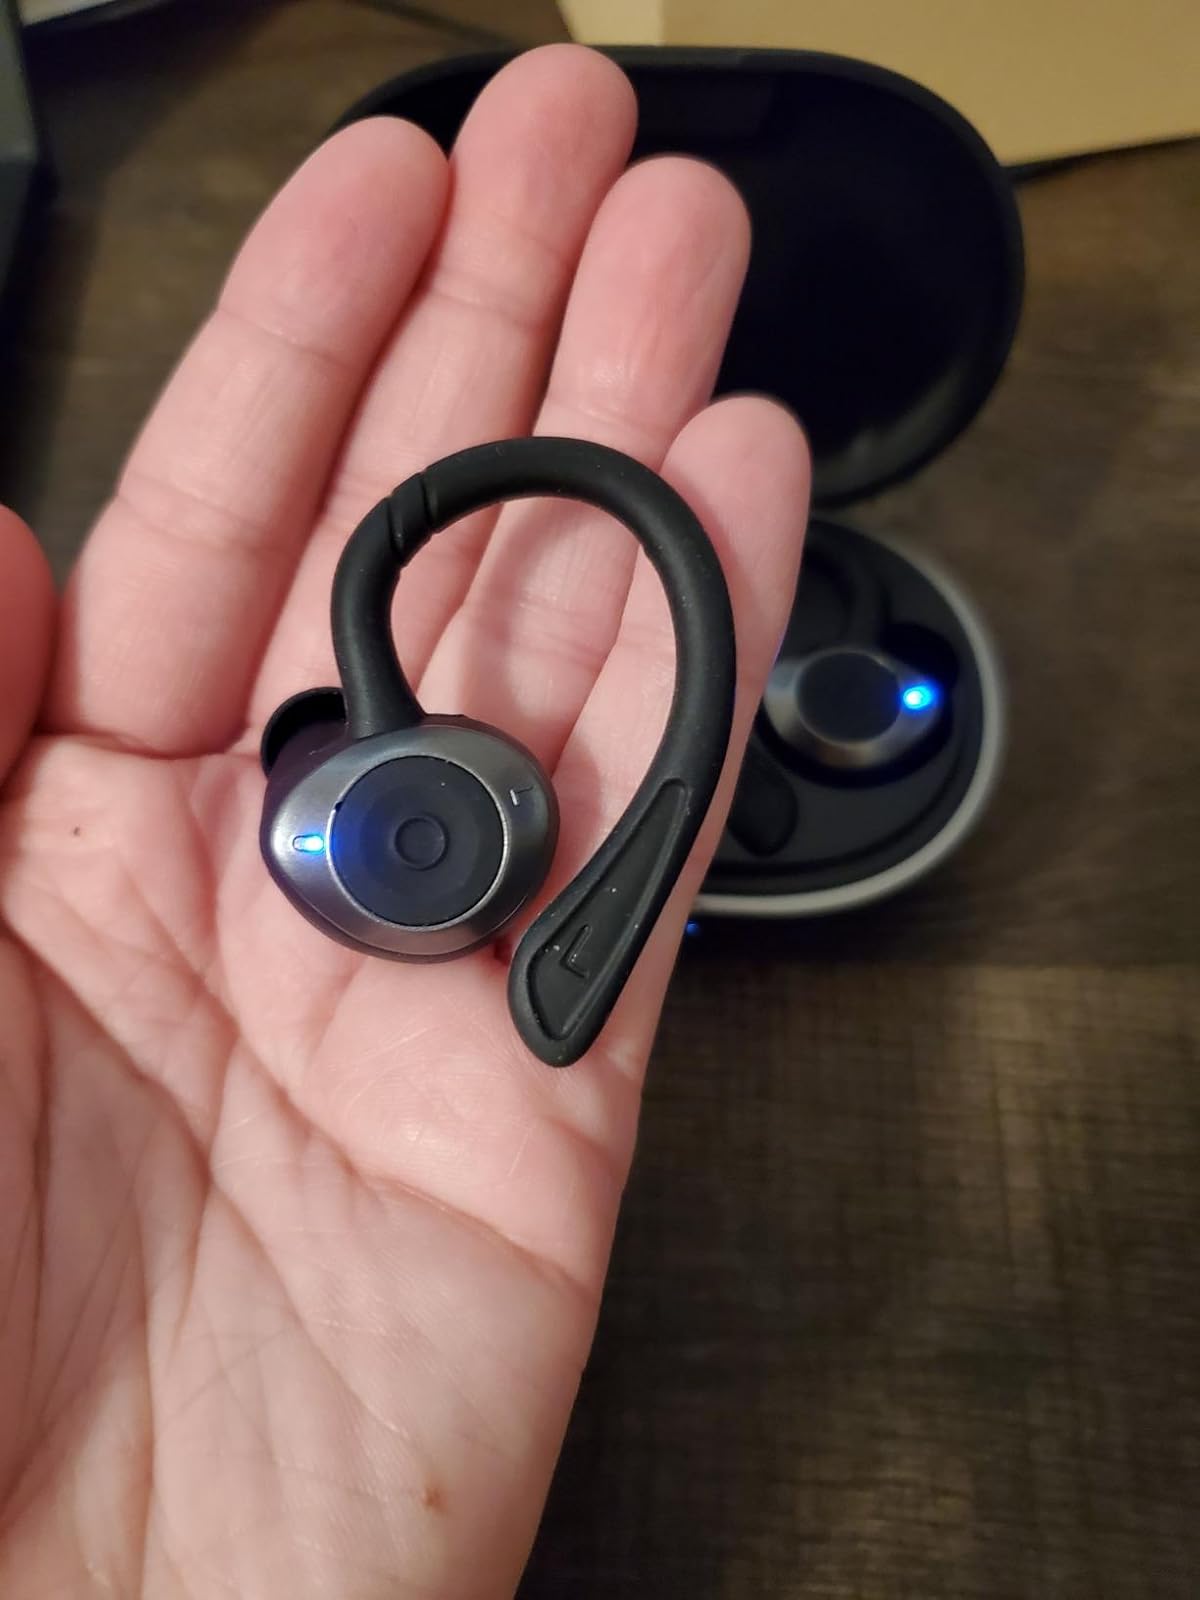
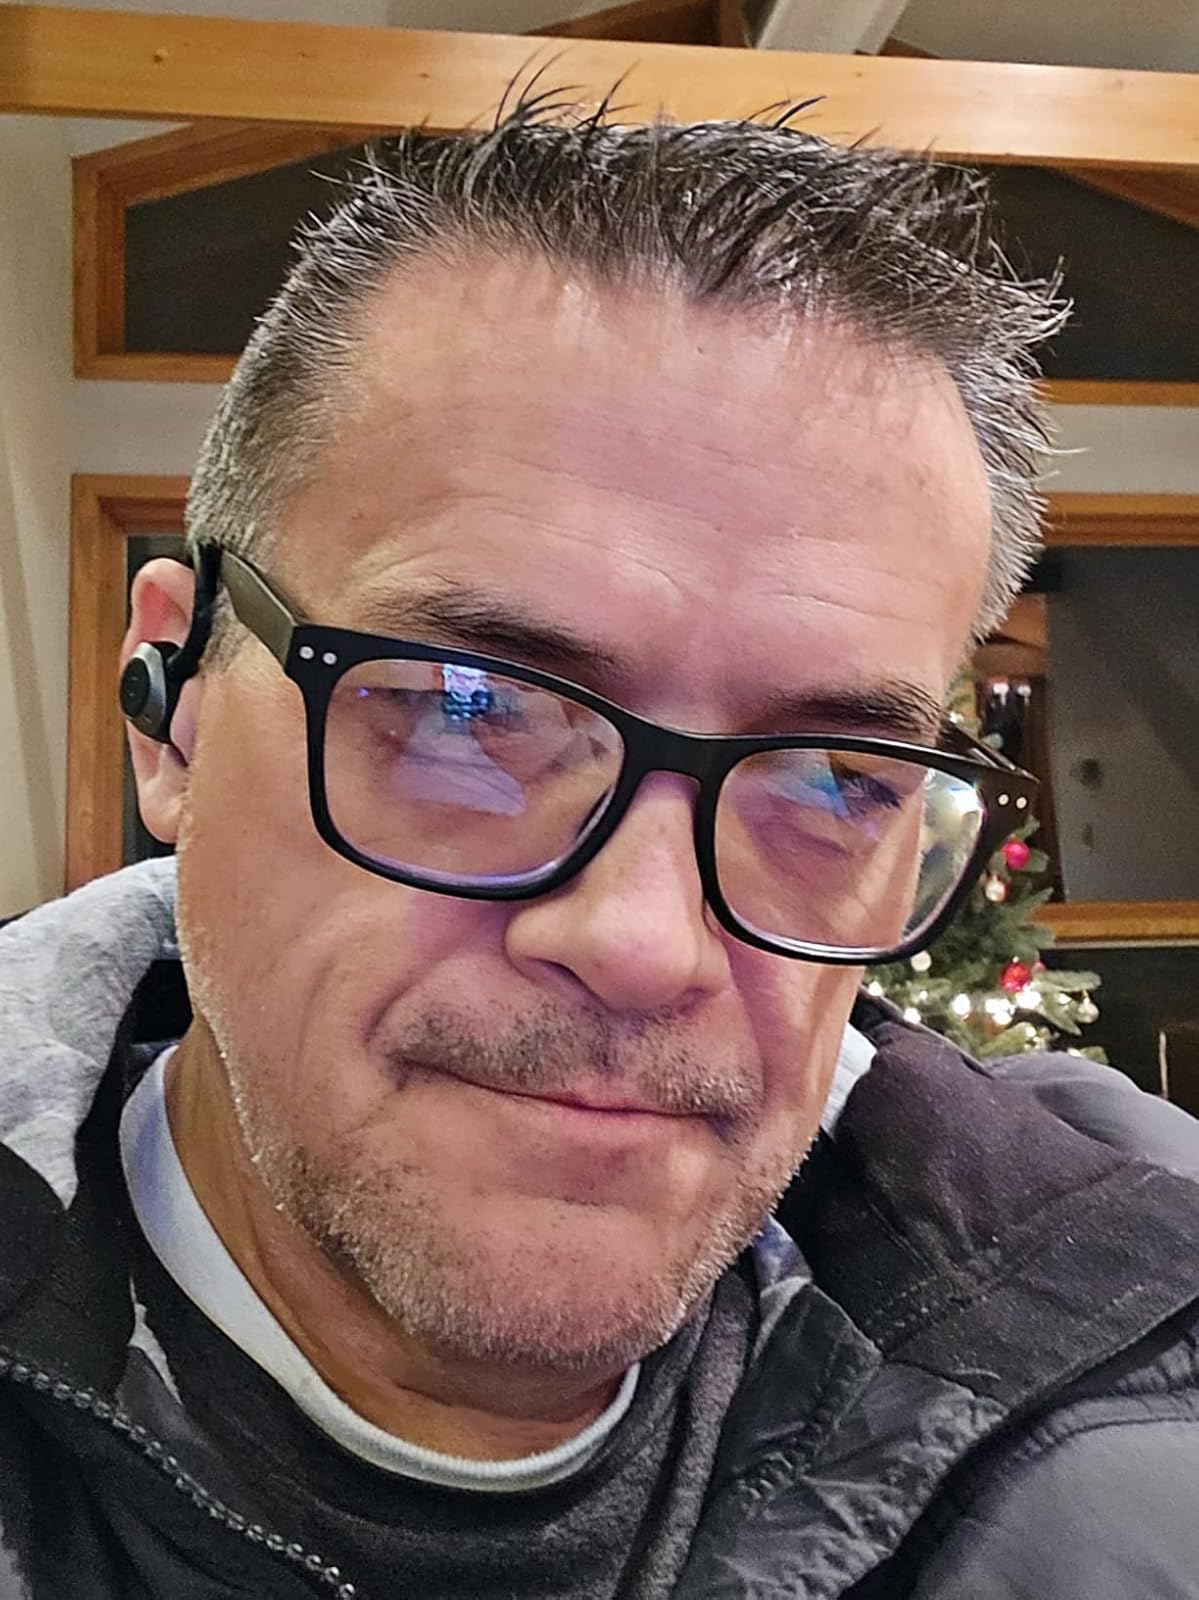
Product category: earbuds
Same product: yes